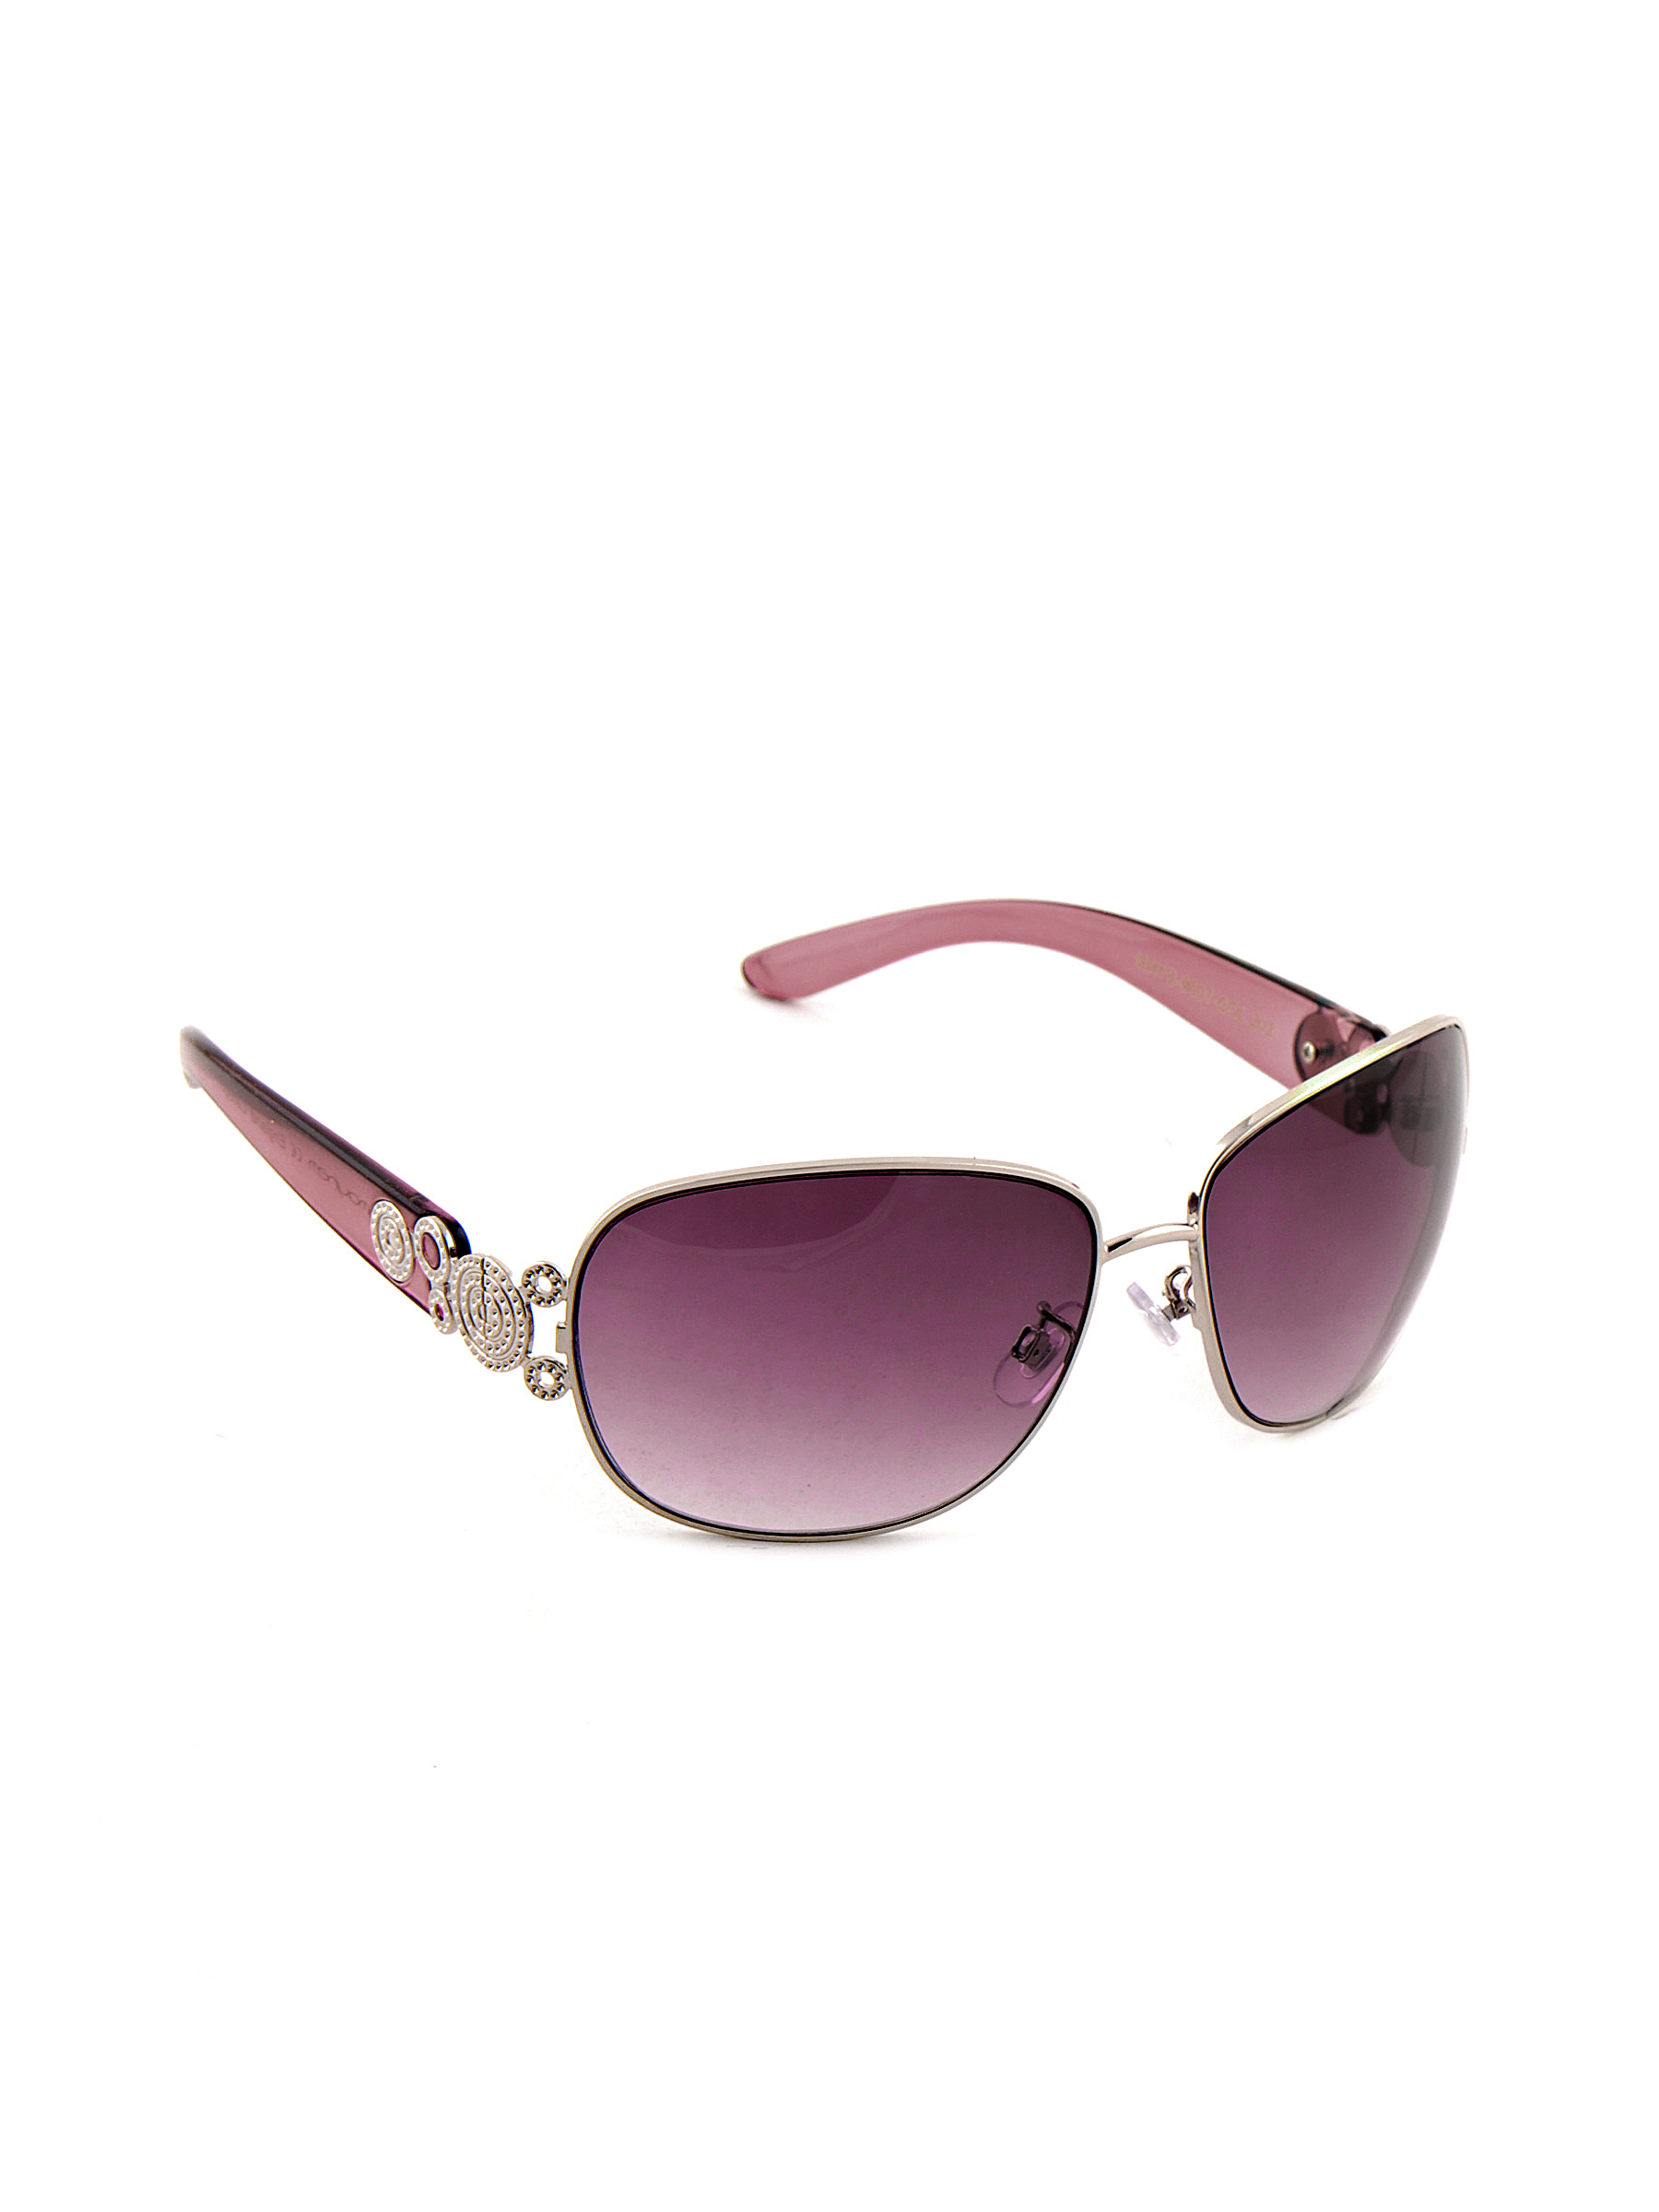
Mayhem Women Gradiant Sunglasses MAYS-9007-202
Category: Accessories / Eyewear / Sunglasses
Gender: Women
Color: Purple
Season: Winter 2016
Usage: Casual